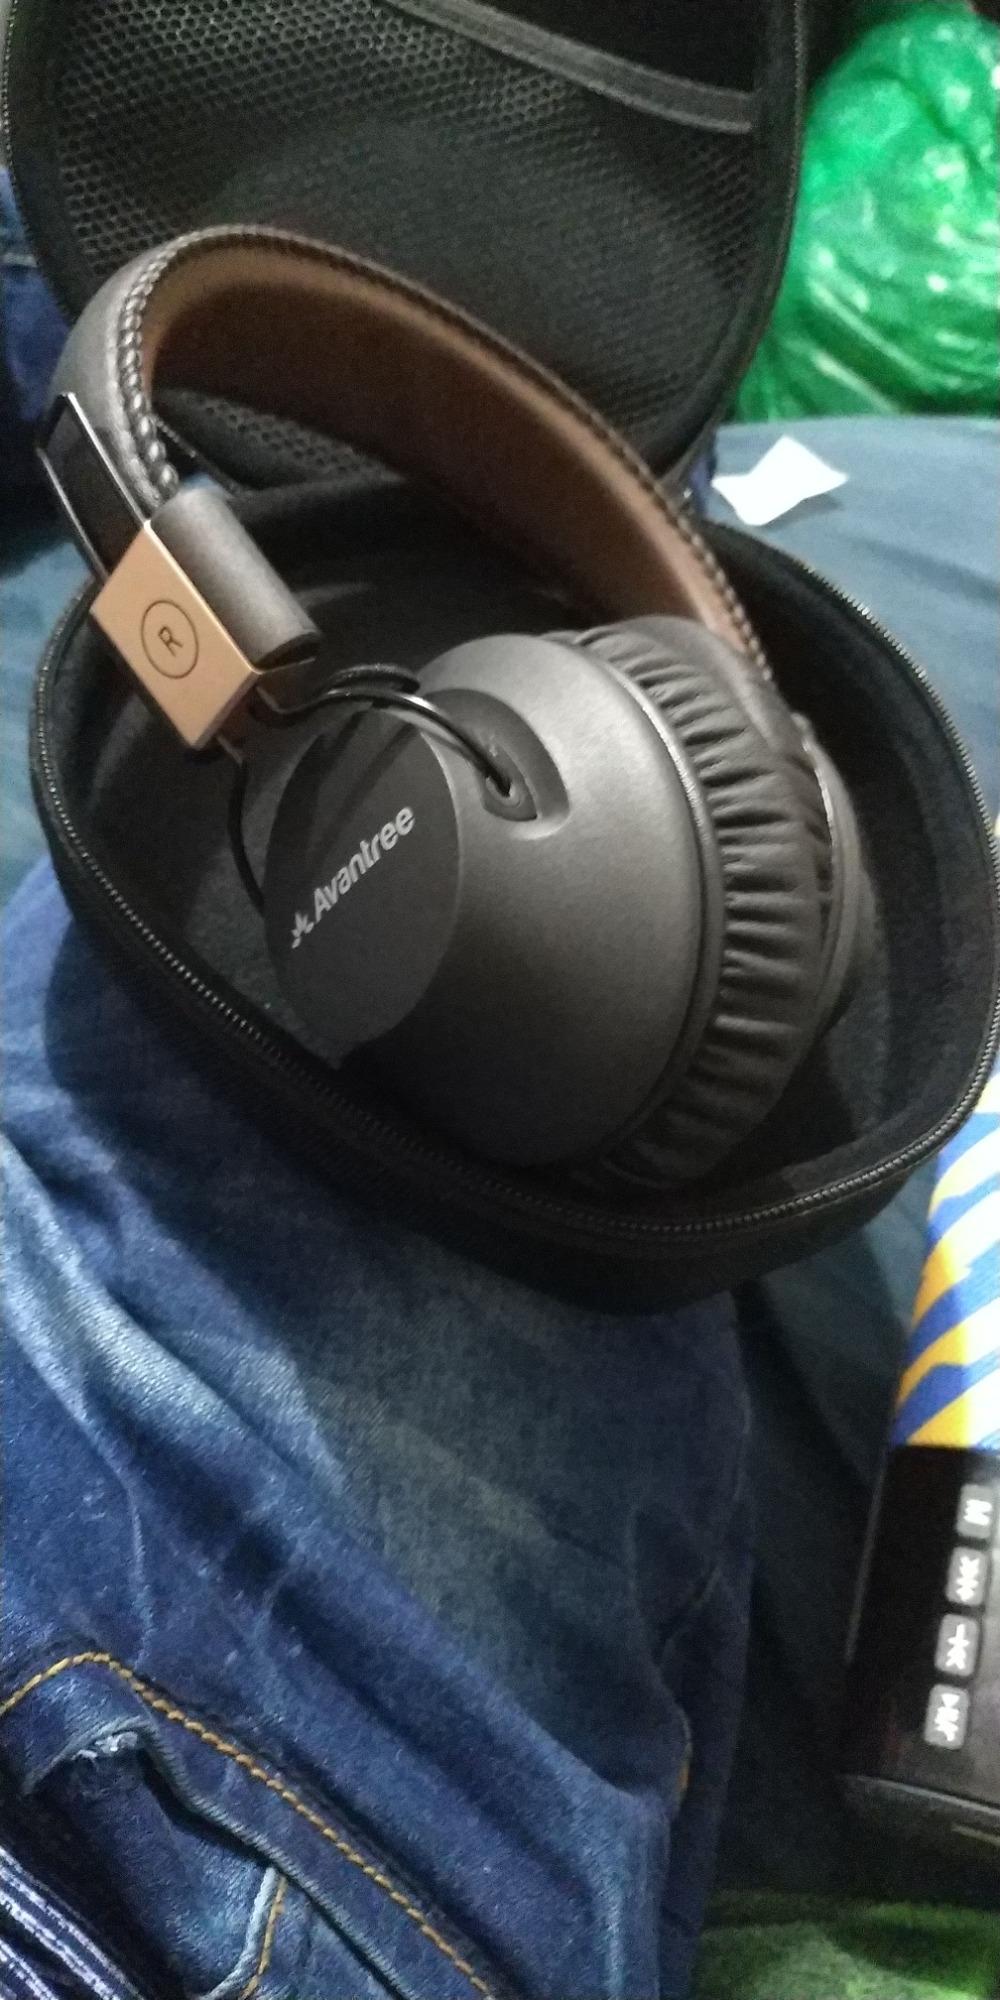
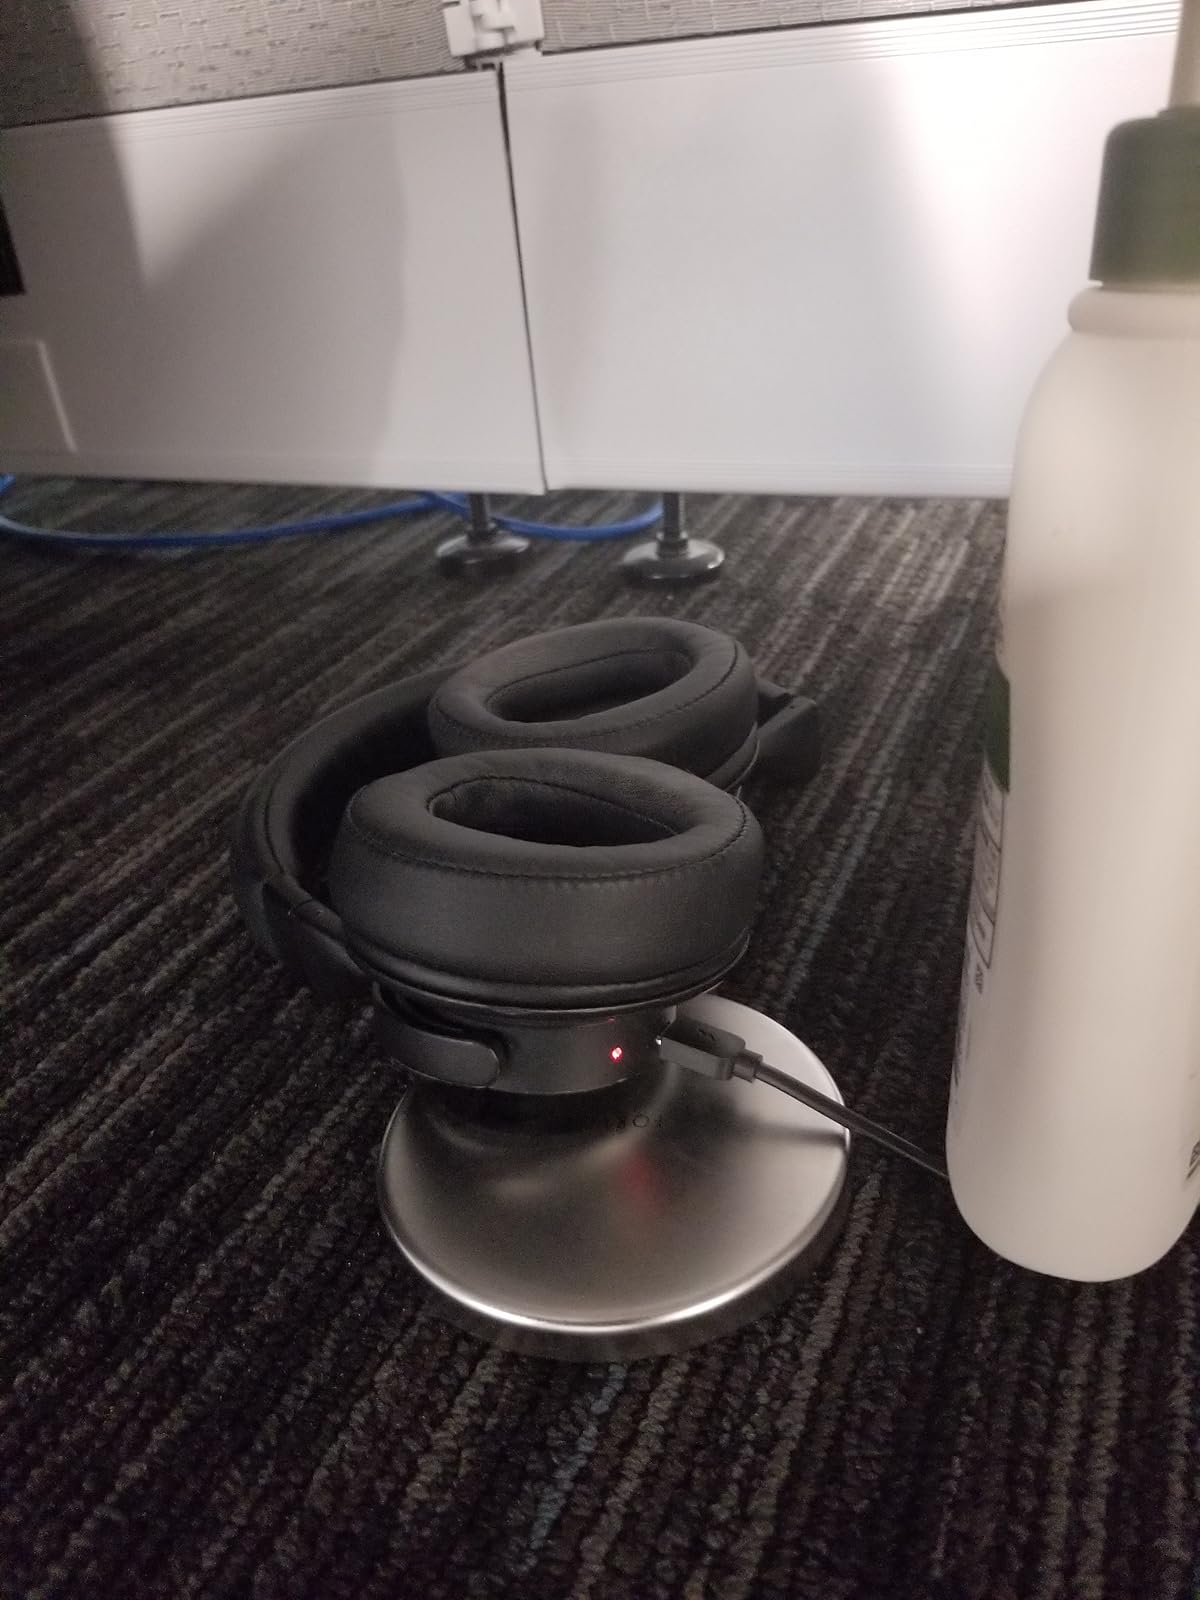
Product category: headphones
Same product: no